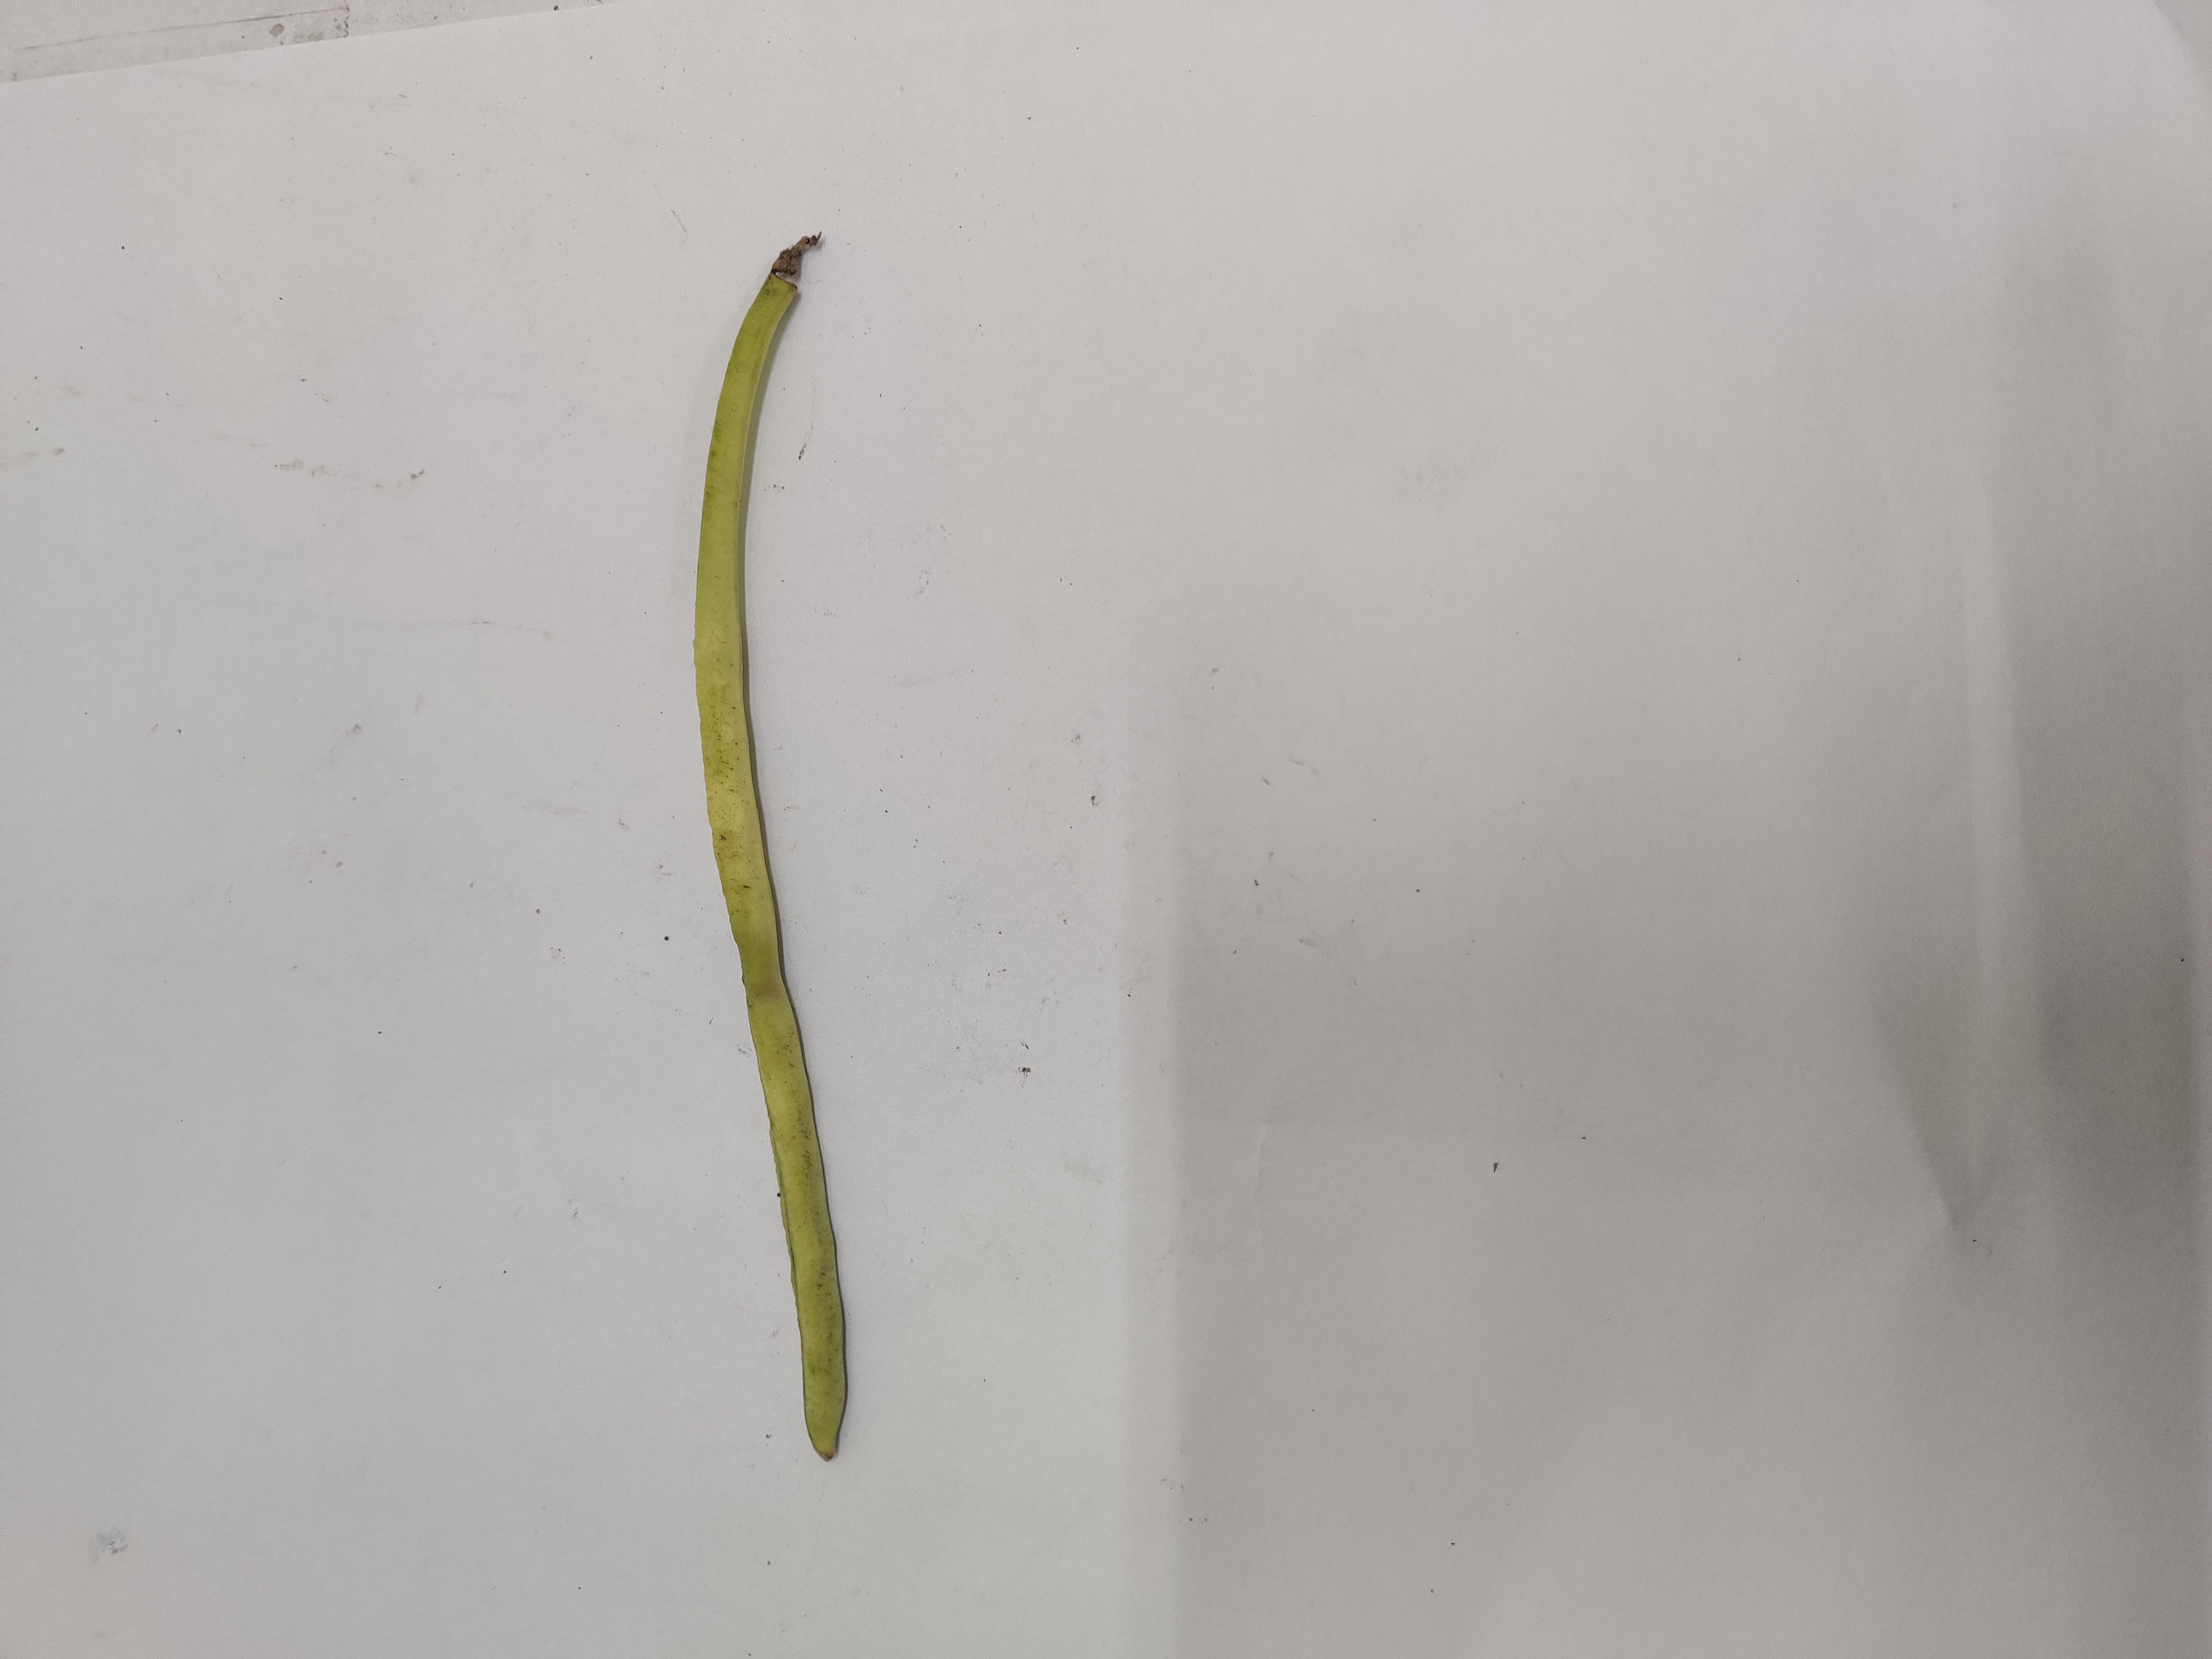
Crop: Cowpea
Condition: Severely Damaged